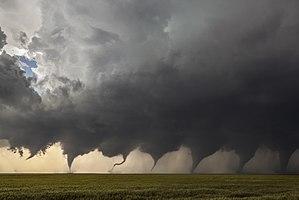
Cette image a été créée à partir de huit prises en deux séquences d'une tornade qui s'est formée au nord de Minneola, au Kansas, le 24 mai 2016. Cette supercellule prolifique a produit au moins 12 tornades et parfois deux ou même trois tornades à la fois. Polski: Fotografia złożona z
Wikimedia Commons est une médiathèque en ligne d'images, de sons, d'autres médias audiovisuels et de données JSON sous licence libre, comme tous les autres projets du mouvement Wikimedia.
Une tornade est un tourbillon de vents extrêmement violents, prenant naissance à la base d'un nuage d'orage lorsque les conditions de cisaillement des vents sont favorables dans la basse atmosphère. De très faibles tornades peuvent également se développer sous des nuages d'averses.